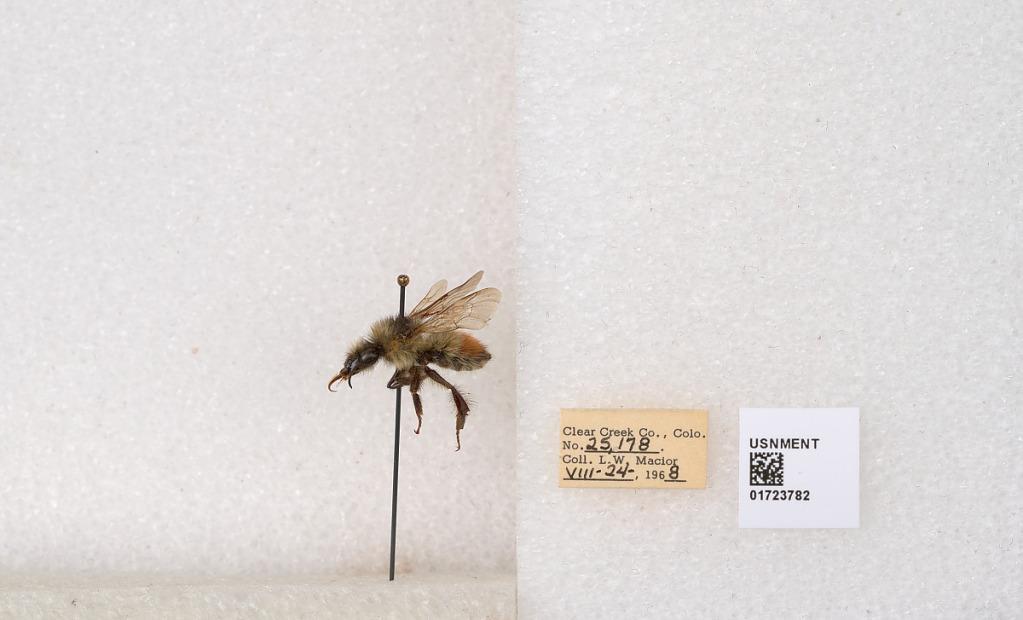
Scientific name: Bombus flavifrons Cresson
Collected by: L. Macior
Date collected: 1968-8-24
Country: United States
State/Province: Colorado
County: Clear Creek
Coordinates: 39.6891, -105.644